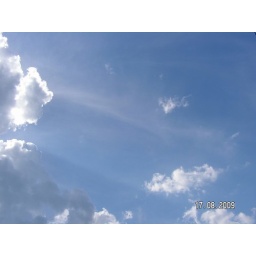
the sky under Iseo lake